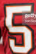
Number: 5